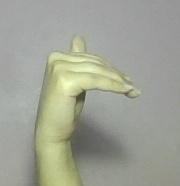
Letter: khaa